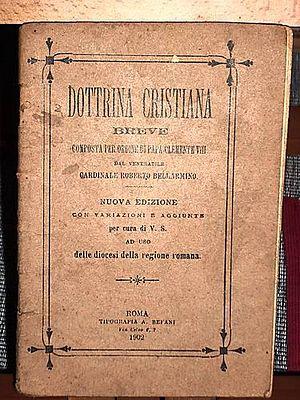
On appelle Petit catéchisme de Bellarmin un manuel d’instruction religieuse catholique pour enfants publié à la fin du XVIe siècle par saint Robert Bellarmin à la demande du pape Clément VIII. Adaptant de manière pédagogique le catéchisme officiel voulu par le concile de Trente, il contribue à faire passer la doctrine chrétienne rénovée du concile parmi les fidèles catholiques.